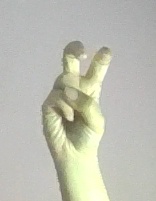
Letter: toot